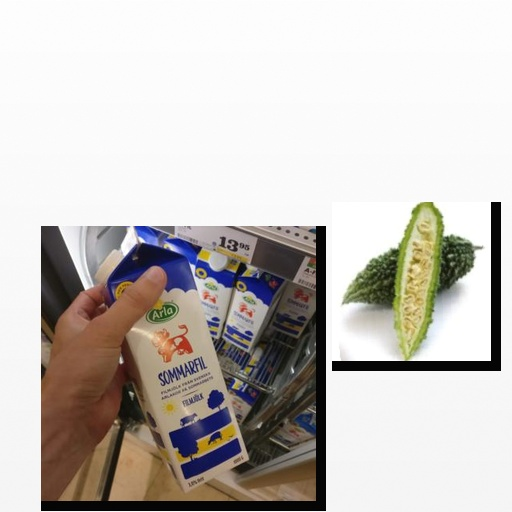
Food items: bitter_gourd, sour_milk